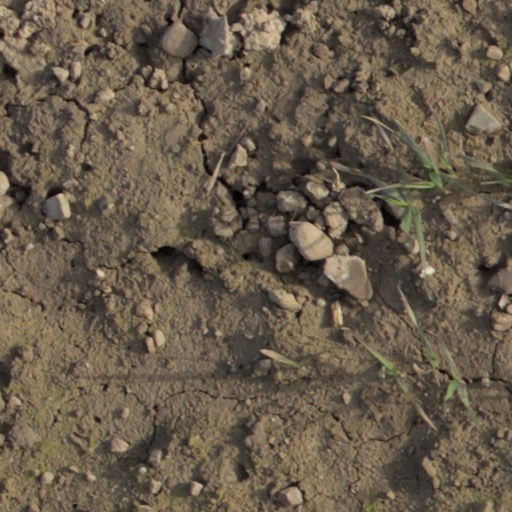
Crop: wheat